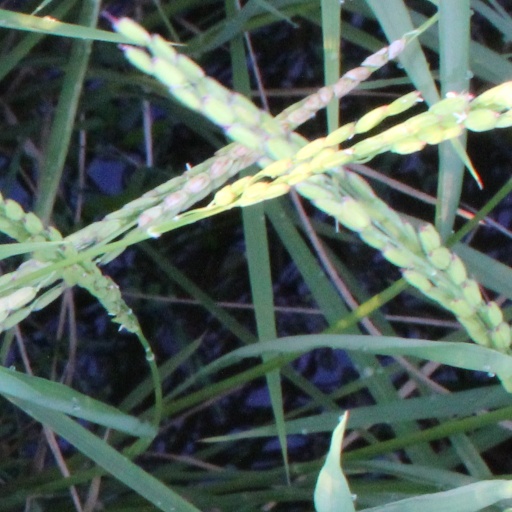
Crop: rice